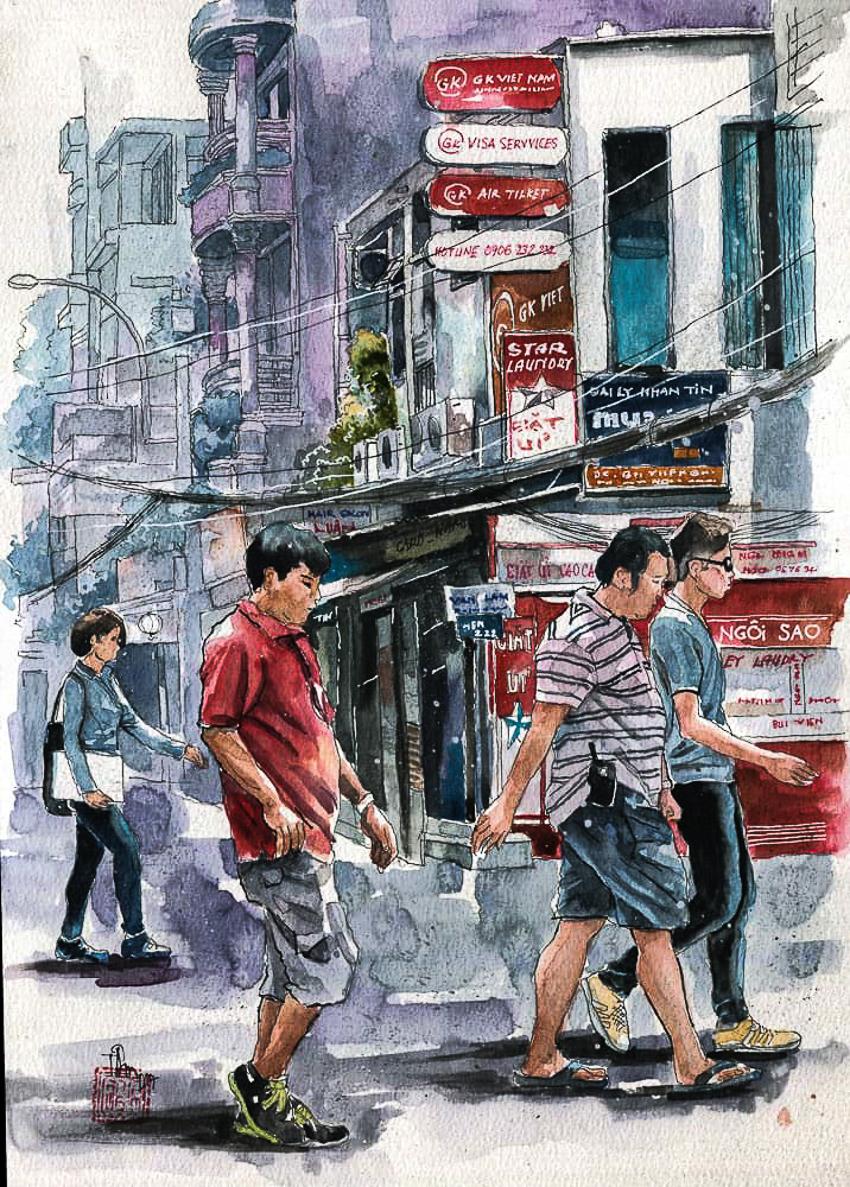
có một nhóm người đang di chuyển ở trước khu phố